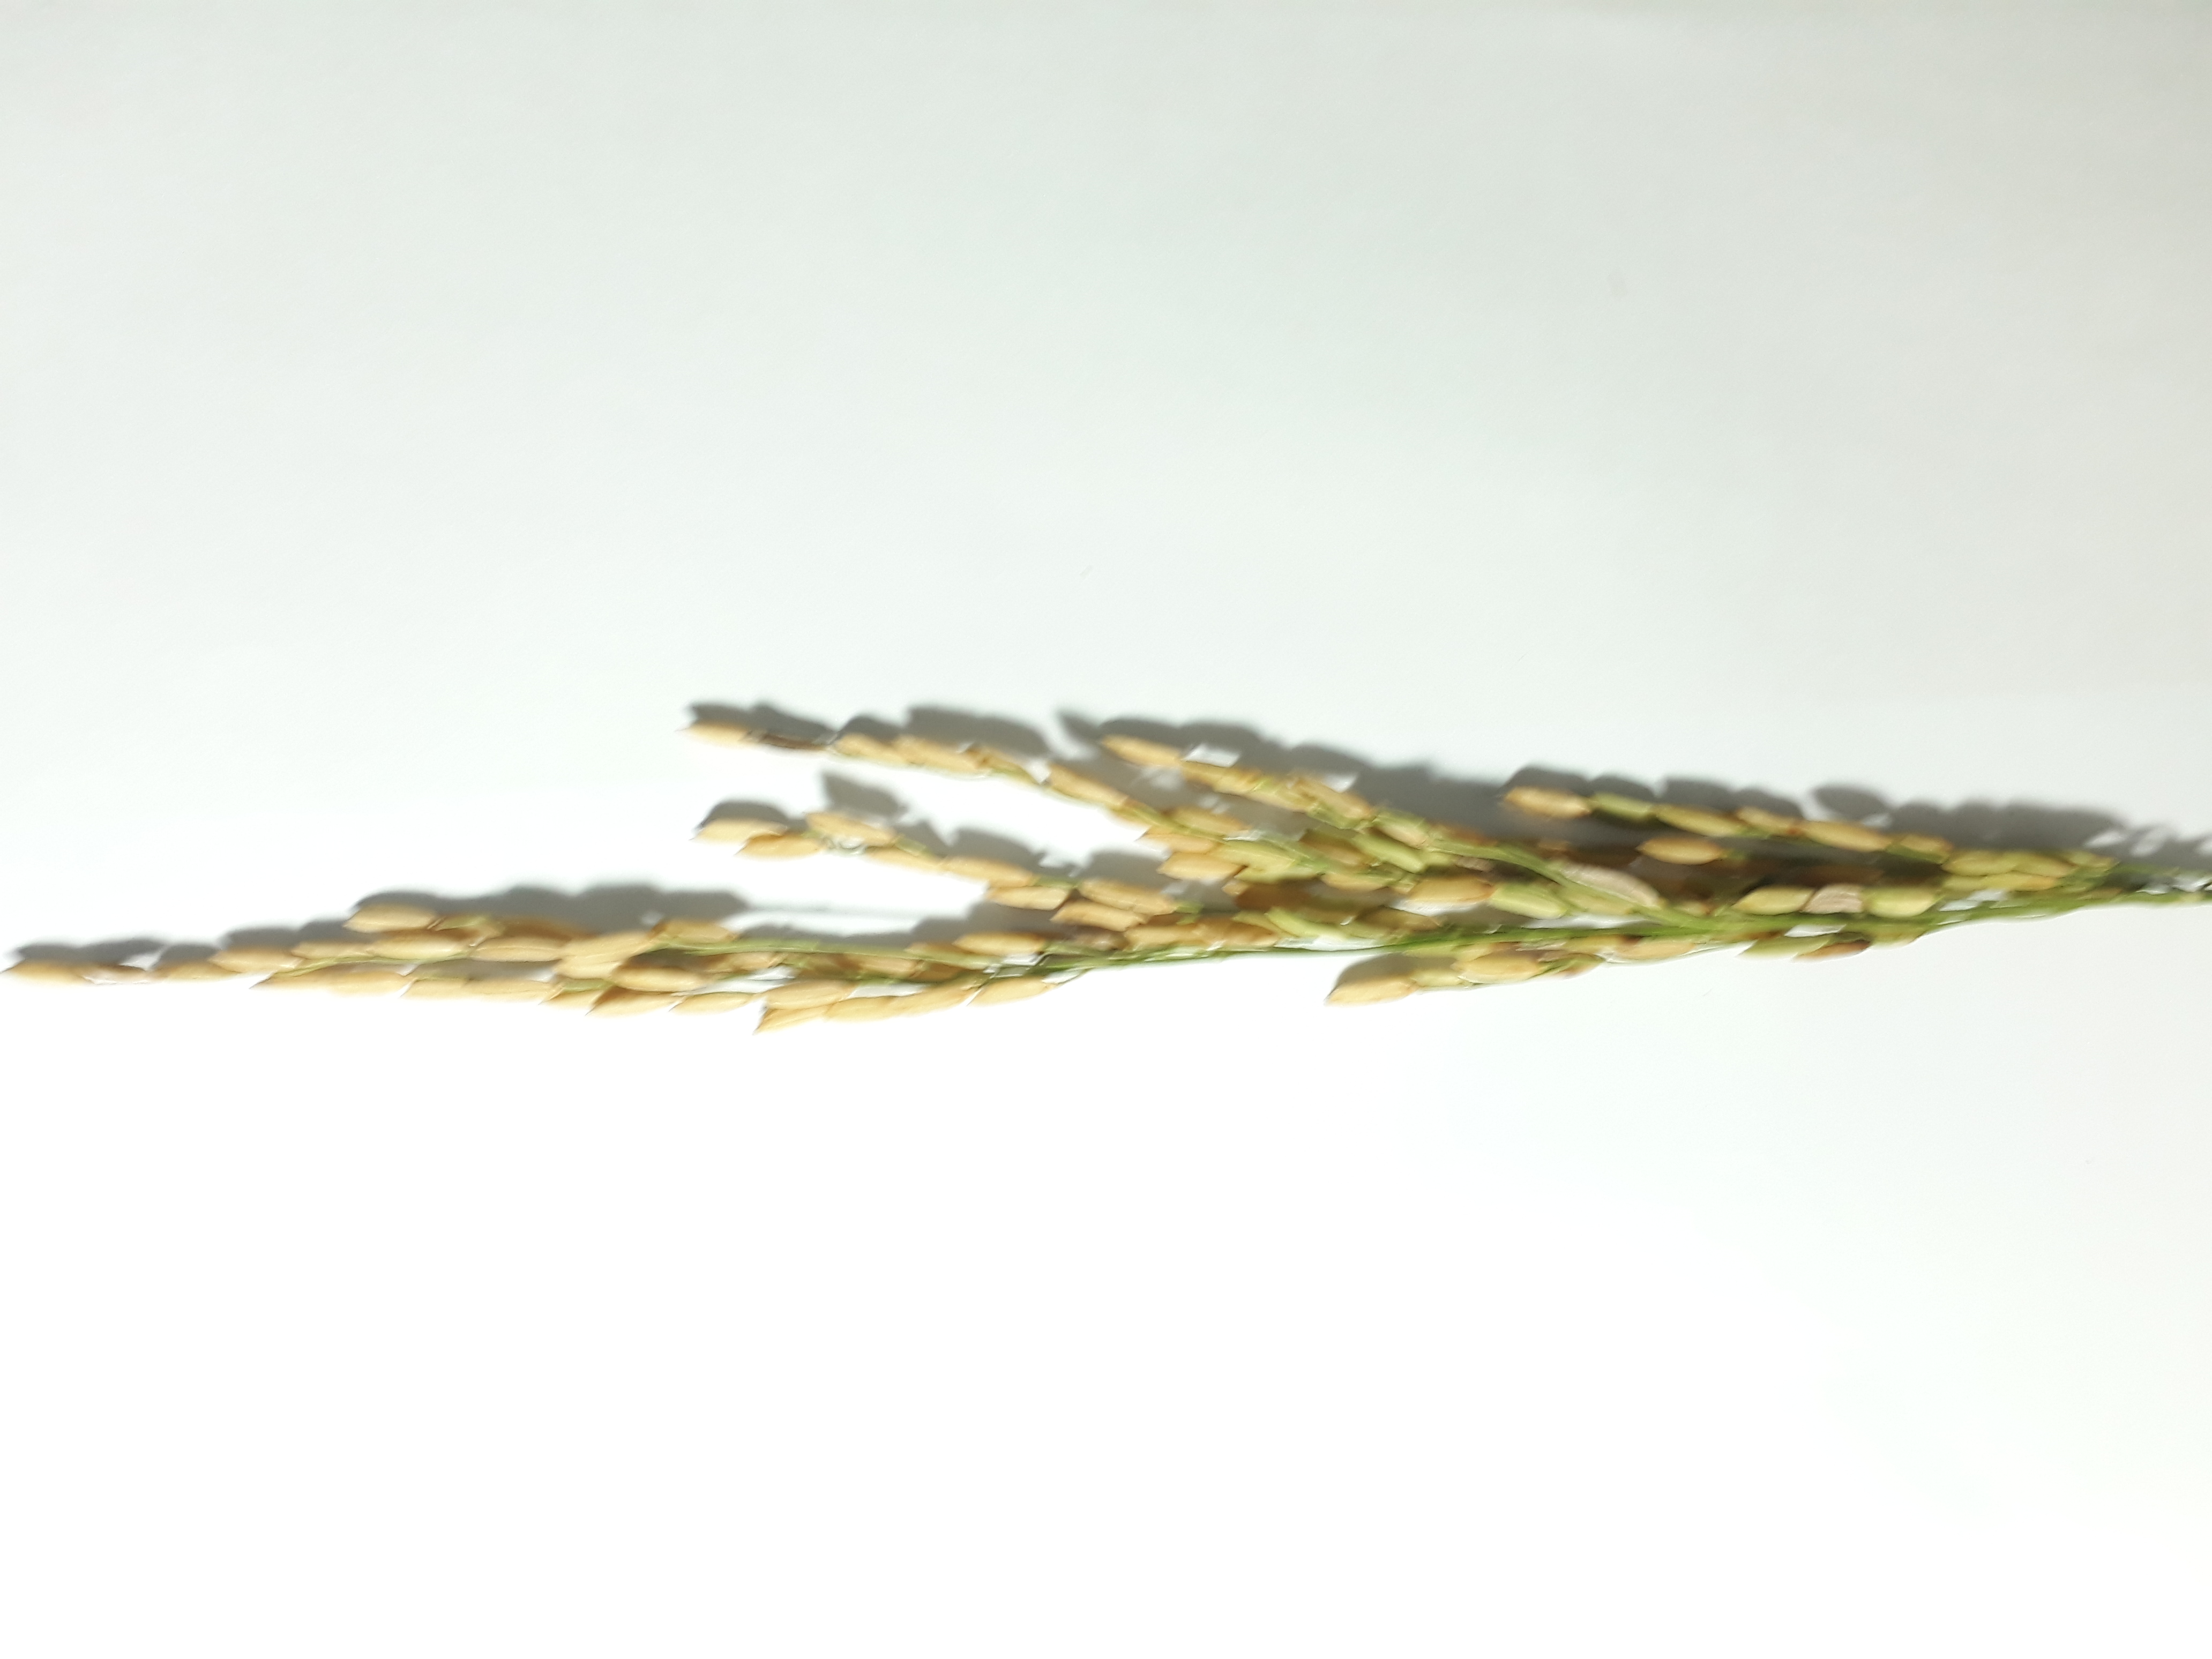
Label: Healthy